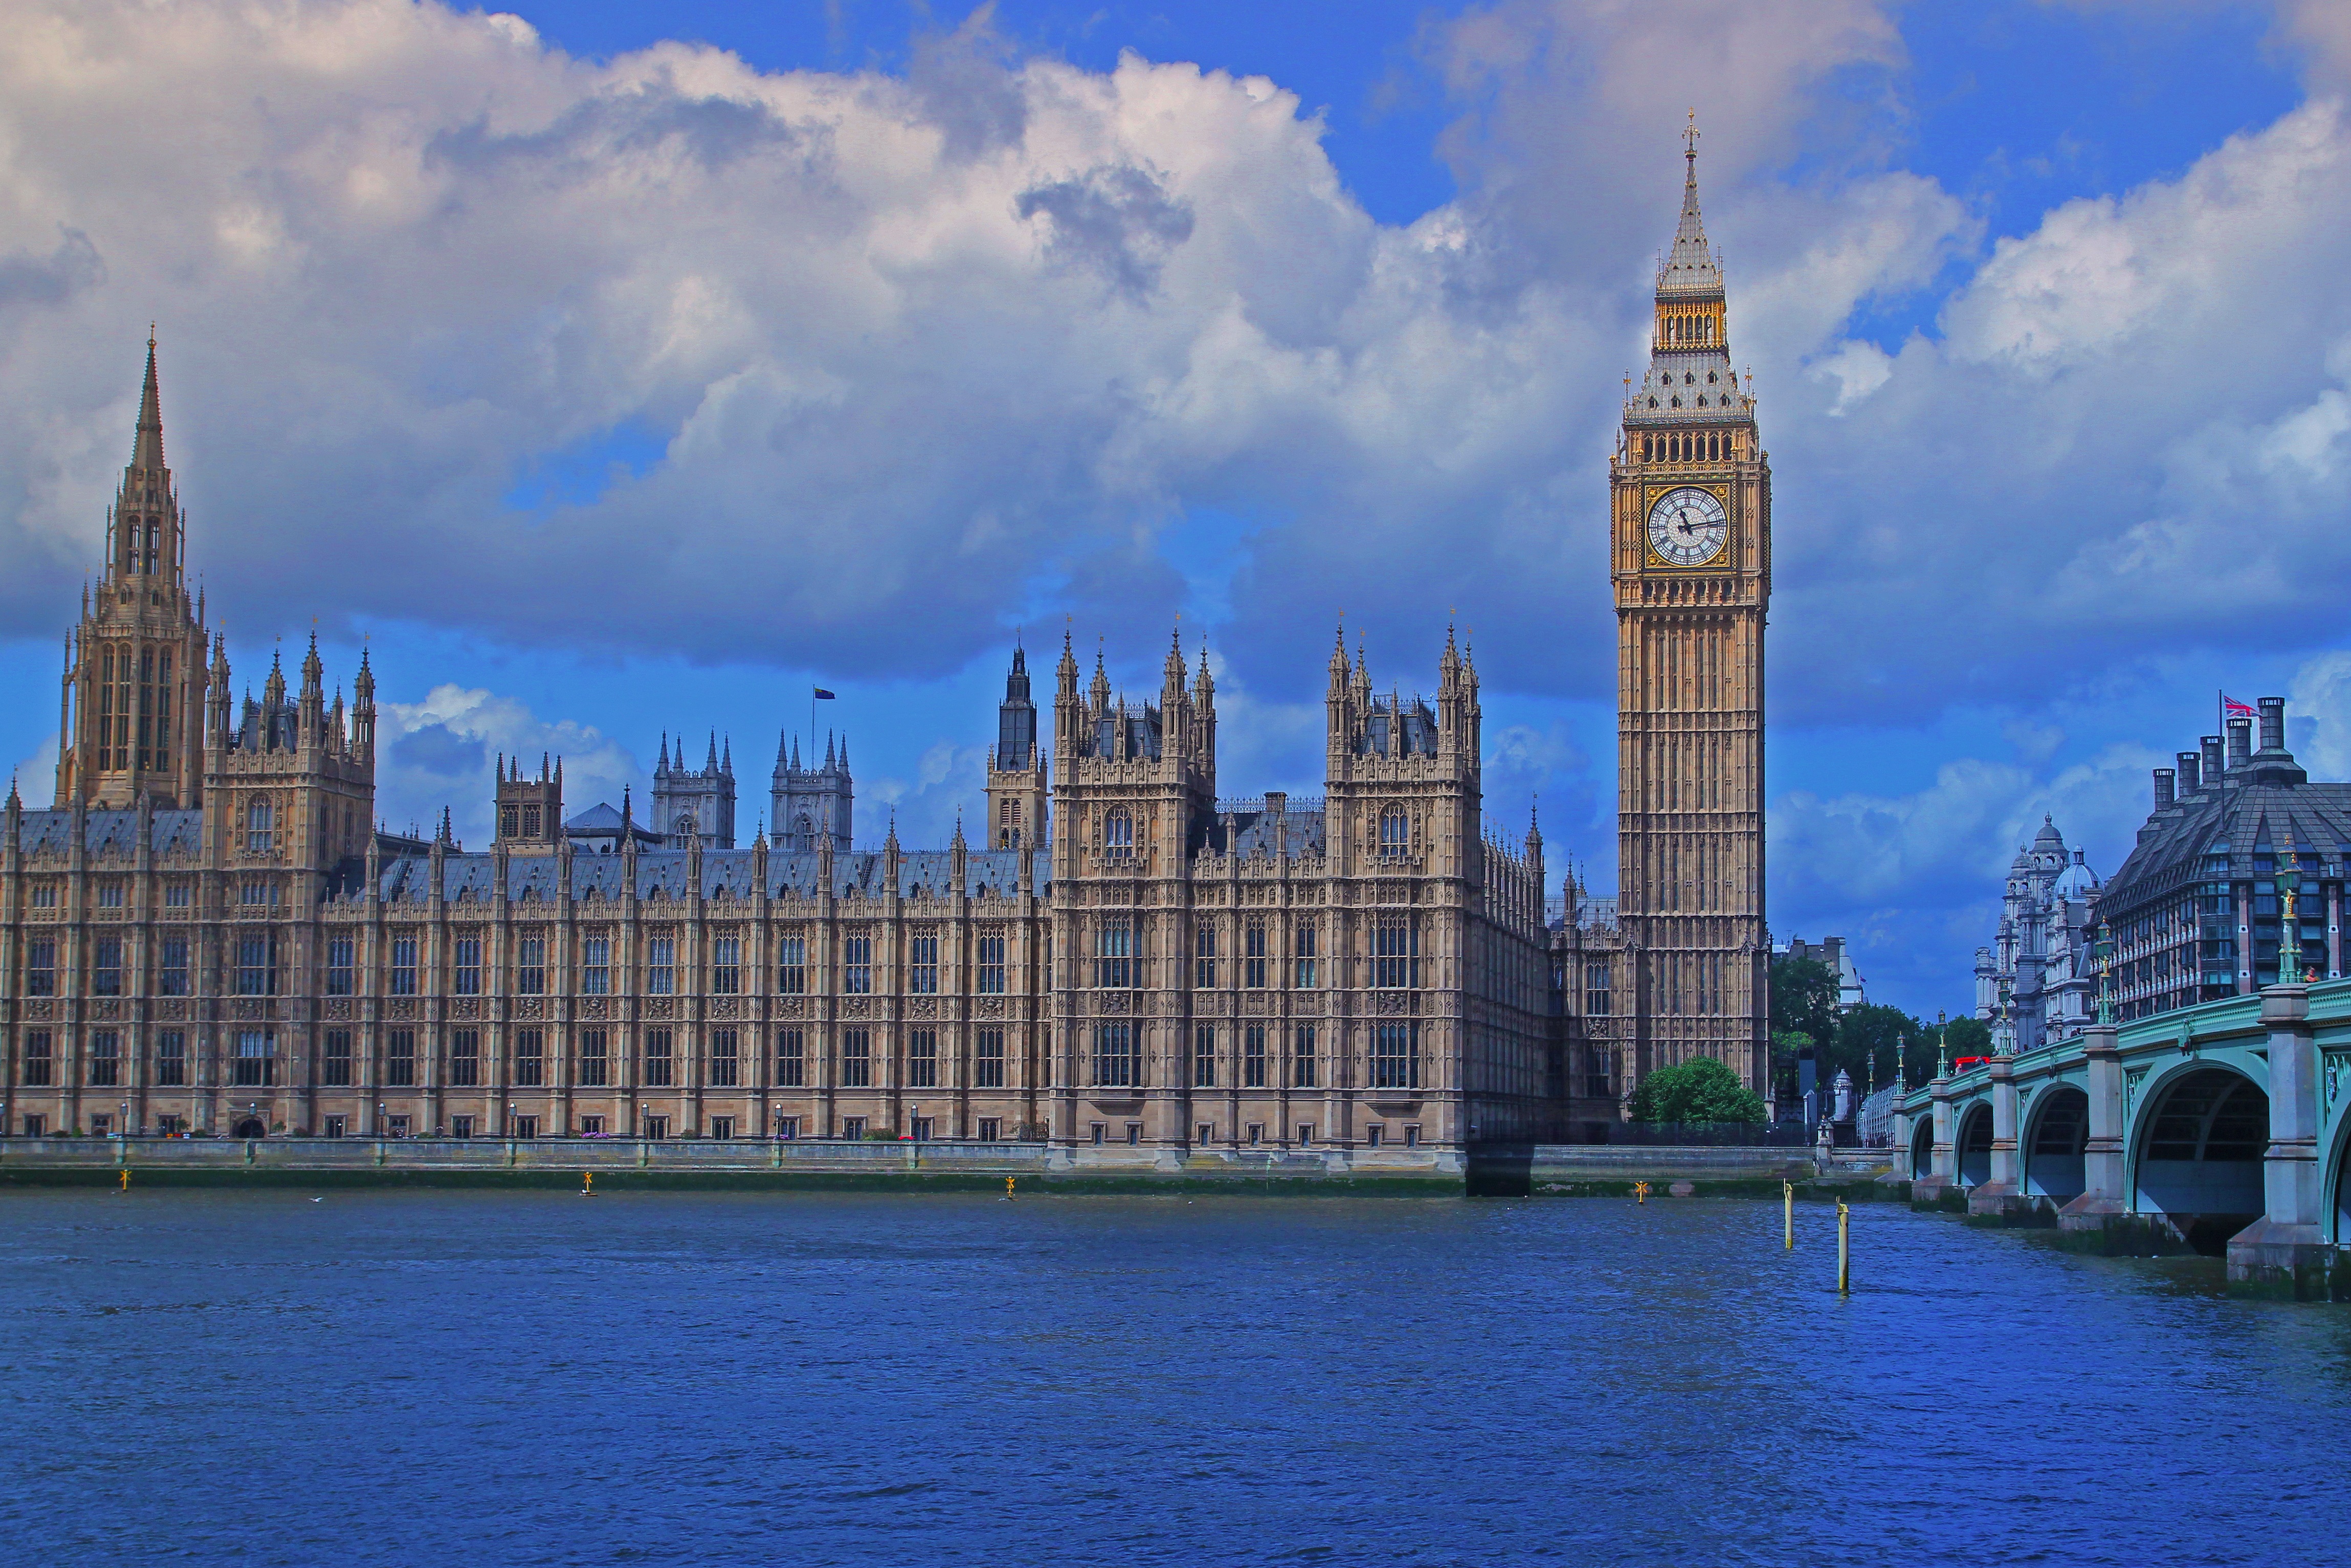
bridge, skyline, building, palace, city, river, cityscape, reflection, landmark, cathedral, tourism, waterway, place of worship, big ben, england, capital, london, parliament, spire, english, government, westminster, thames, tours, houses of parliament